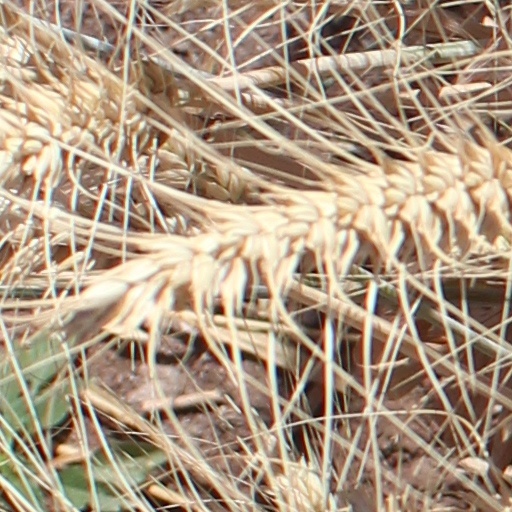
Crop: wheat